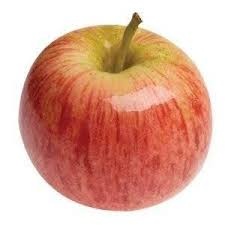
Label: apple